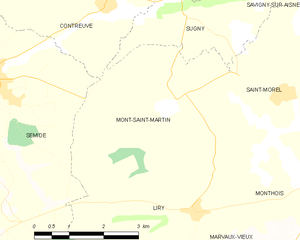
Carte des communes françaises: Mont-Saint-Martin